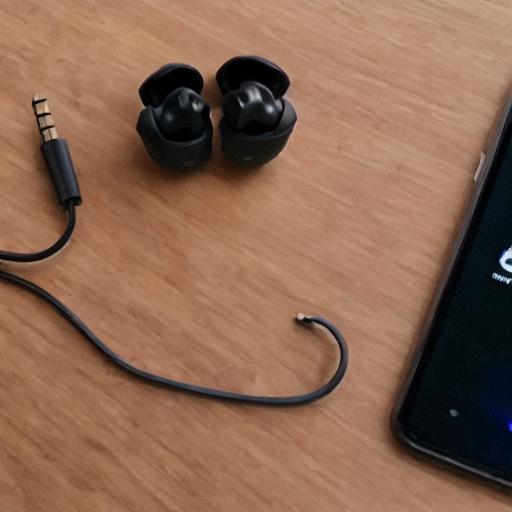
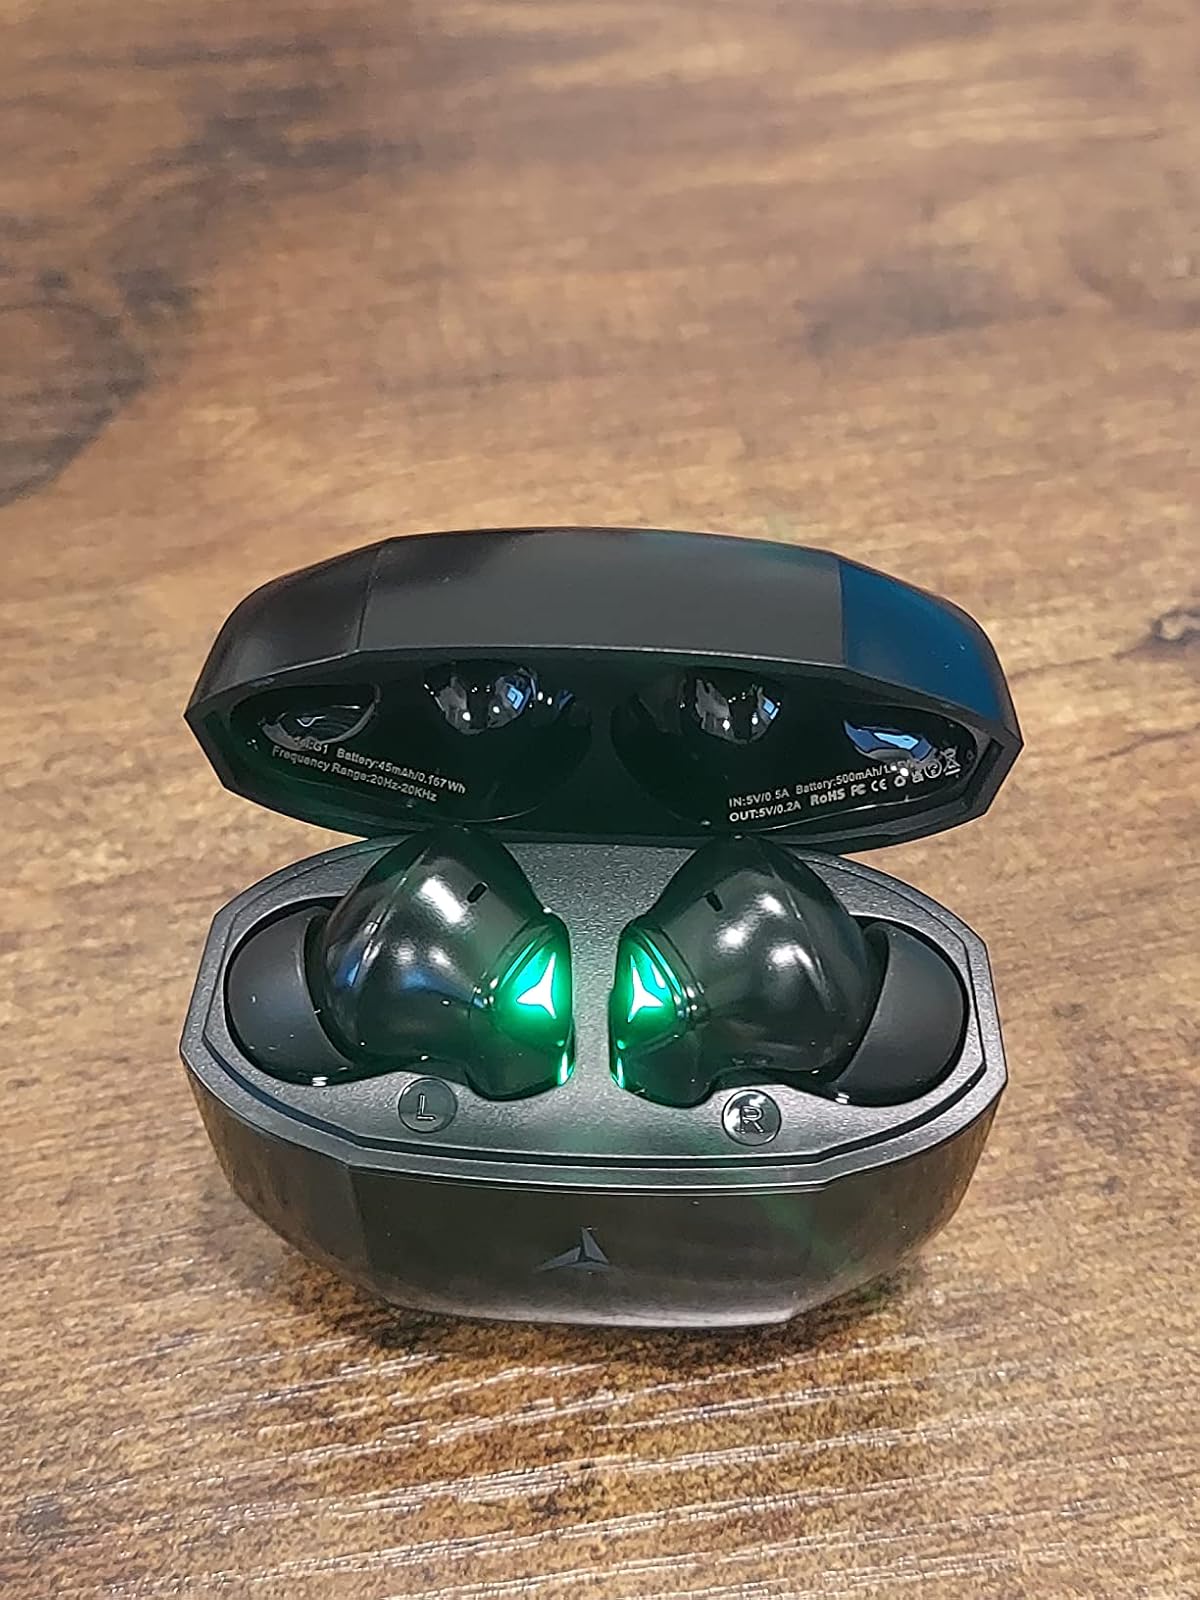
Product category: earbuds
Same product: no